Academy of Champions: Soccer

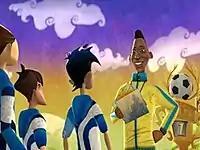
Pelé talks to the main character's team in the cartoon art style of the game.

"Academy of Champions" has a main story mode and a supplemental quick-play mode to allow the user to play a single match by themselves or with a friend. The story mode takes place at Brightfield Academy, a magical soccer academy featuring Pelé and Mia Hamm in cartoon form as the masters of the academy. The player is tasked with putting together a five player soccer team to compete in the academy's soccer league. The user can improve his team by recruiting other players outside of his starting five and by training his players with minigames. Characters from other Ubisoft franchises such as "Rayman", "Prince of Persia", "Raving Rabbids" and "Assassin's Creed" appear as help and opponents to the characters.